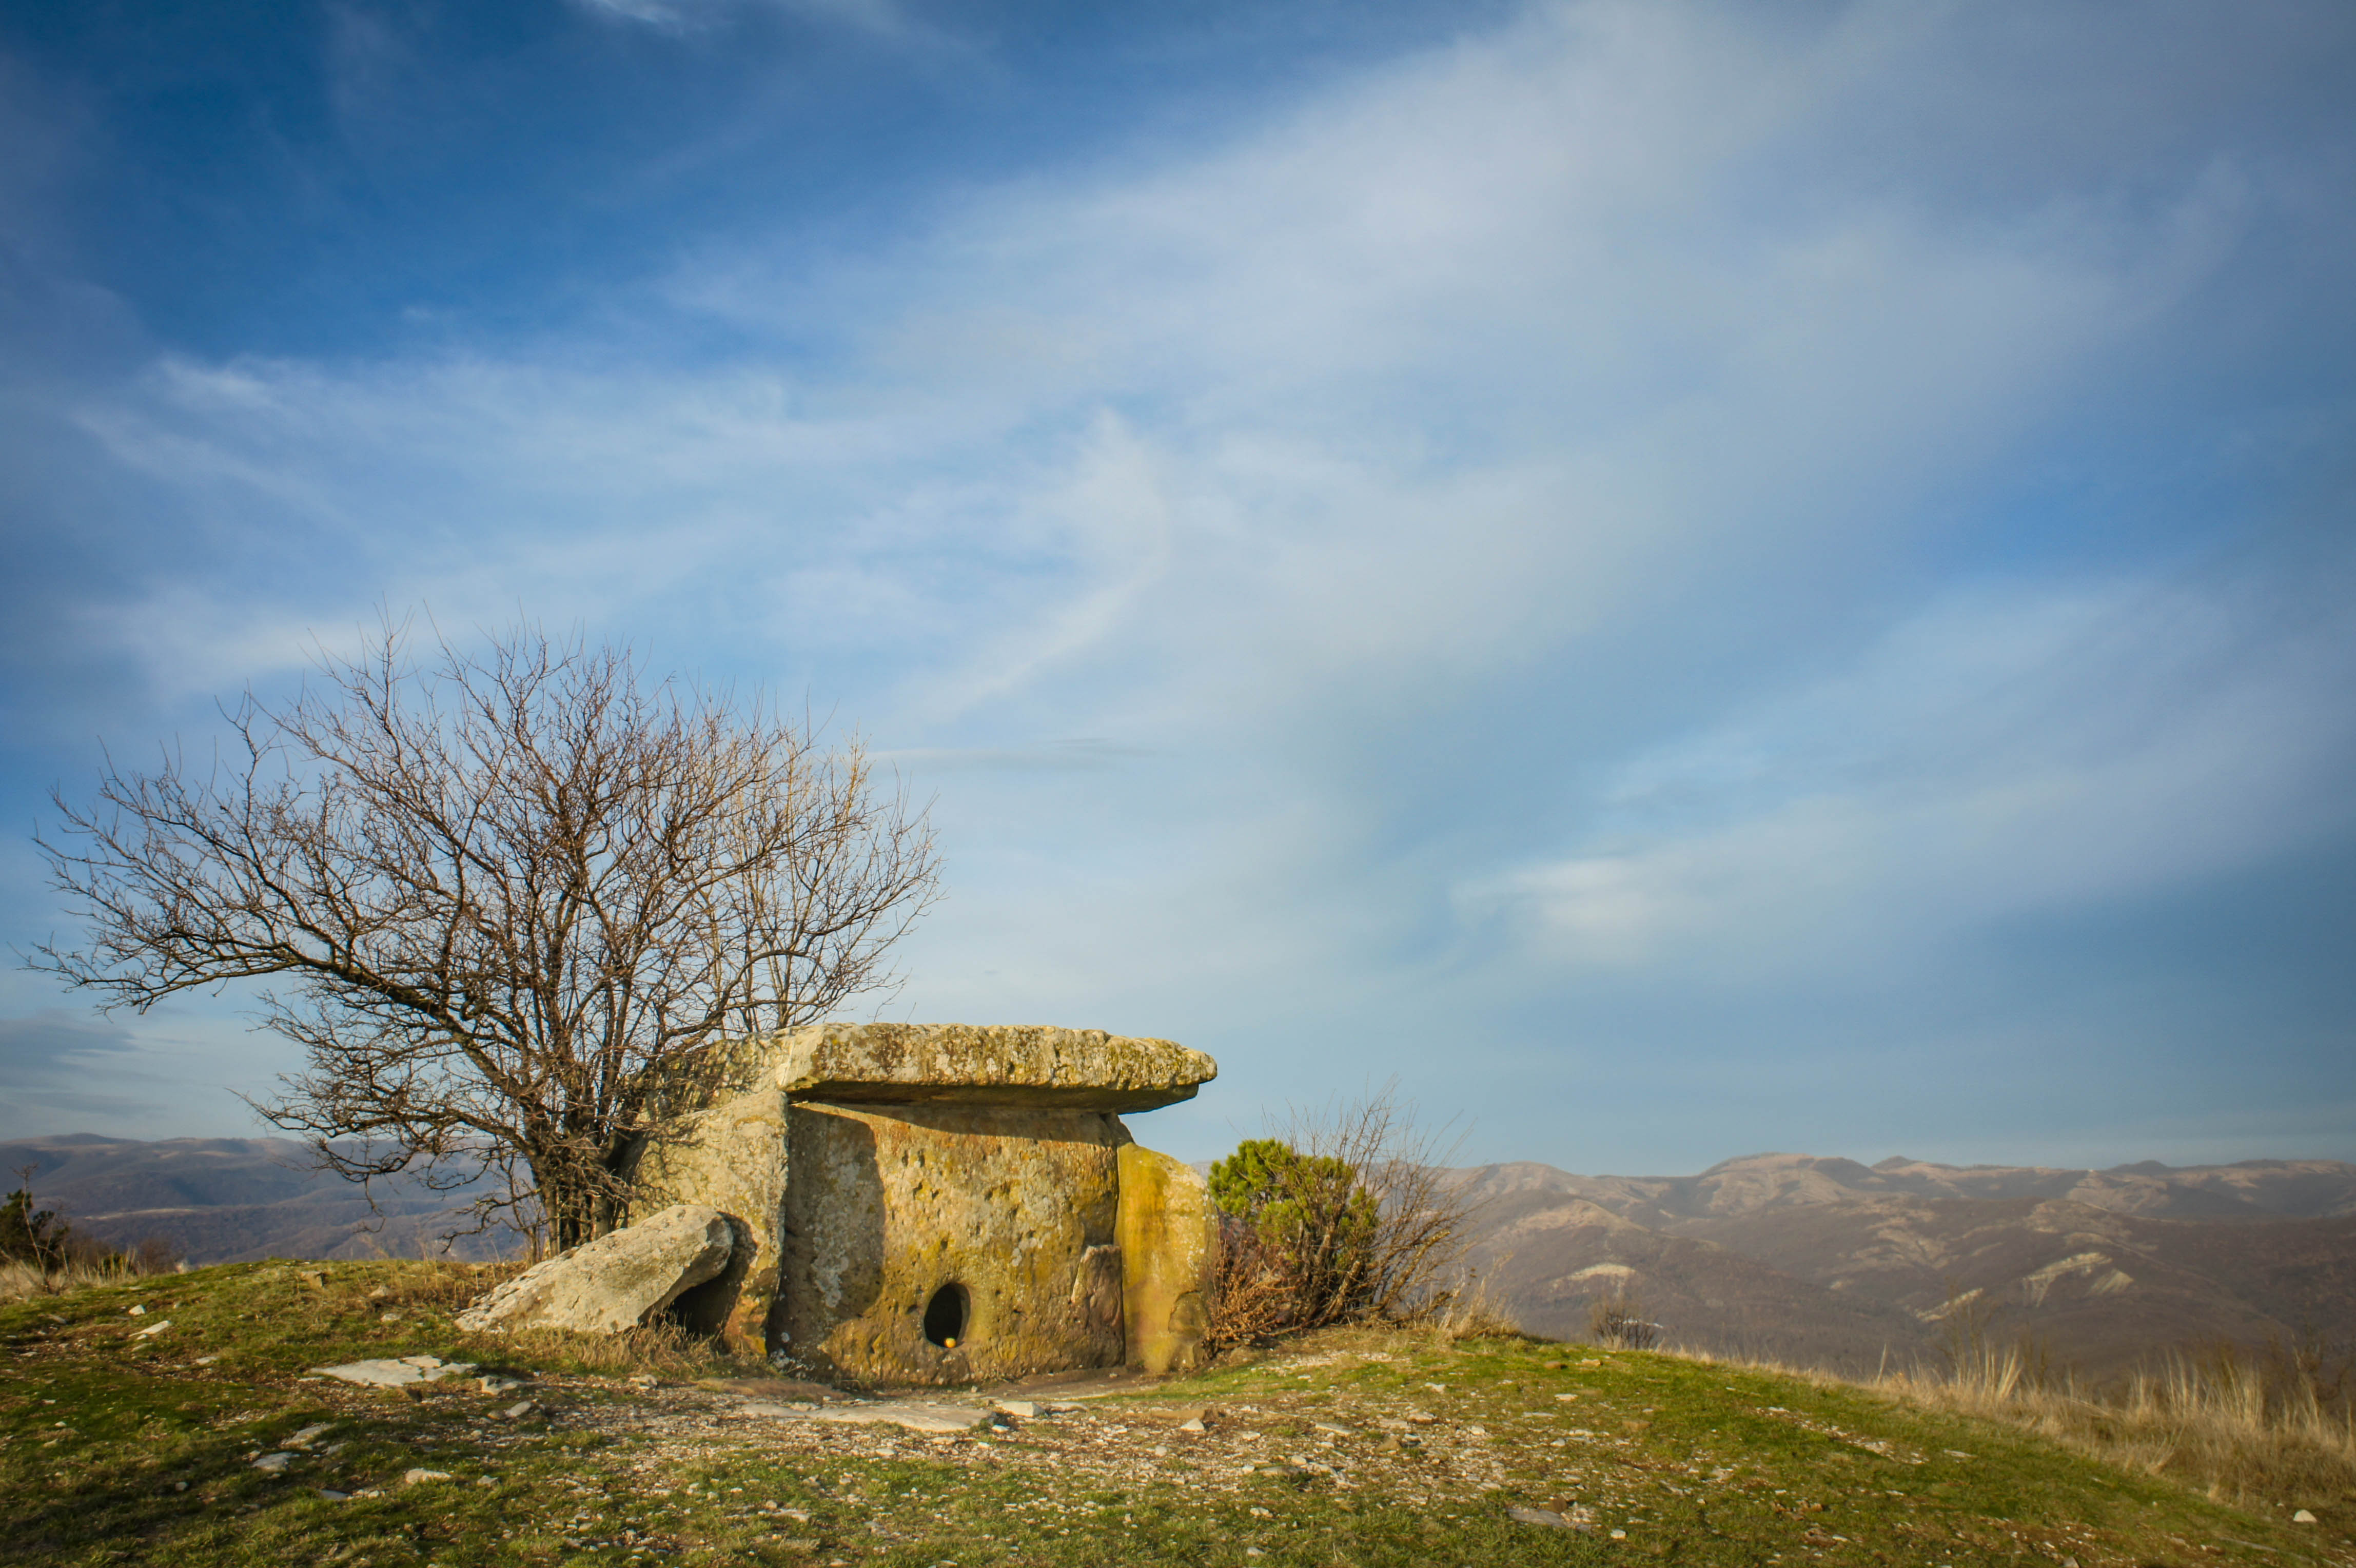
dolmen, table stone, megalith, cultural monument, historical, sky, natural landscape, hill, cloud, tree, grass, grassland, rock, mountain, landscape, rural area, fell, ruins, meadow, historic site, house, plain